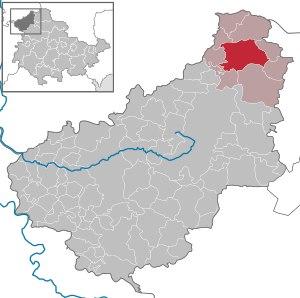
Weißenborn-Lüderode était une ancienne commune autonome allemande située dans l'arrondissement d'Eichsfeld en Thuringe. Depuis le 1ᵉʳ décembre 2011 elle fait partie de la nouvelle commune de Sonnenstein dont elle forme désormais un des quartiers.